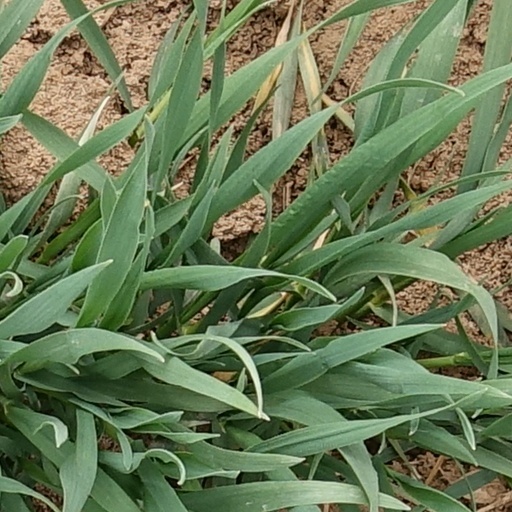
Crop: wheat